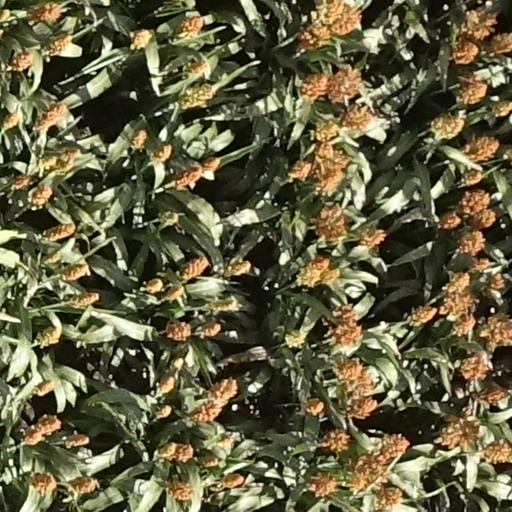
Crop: sorghum